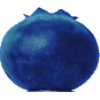
Label: huckleberry